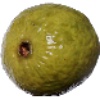
Label: guava